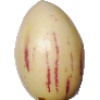
Label: pepino